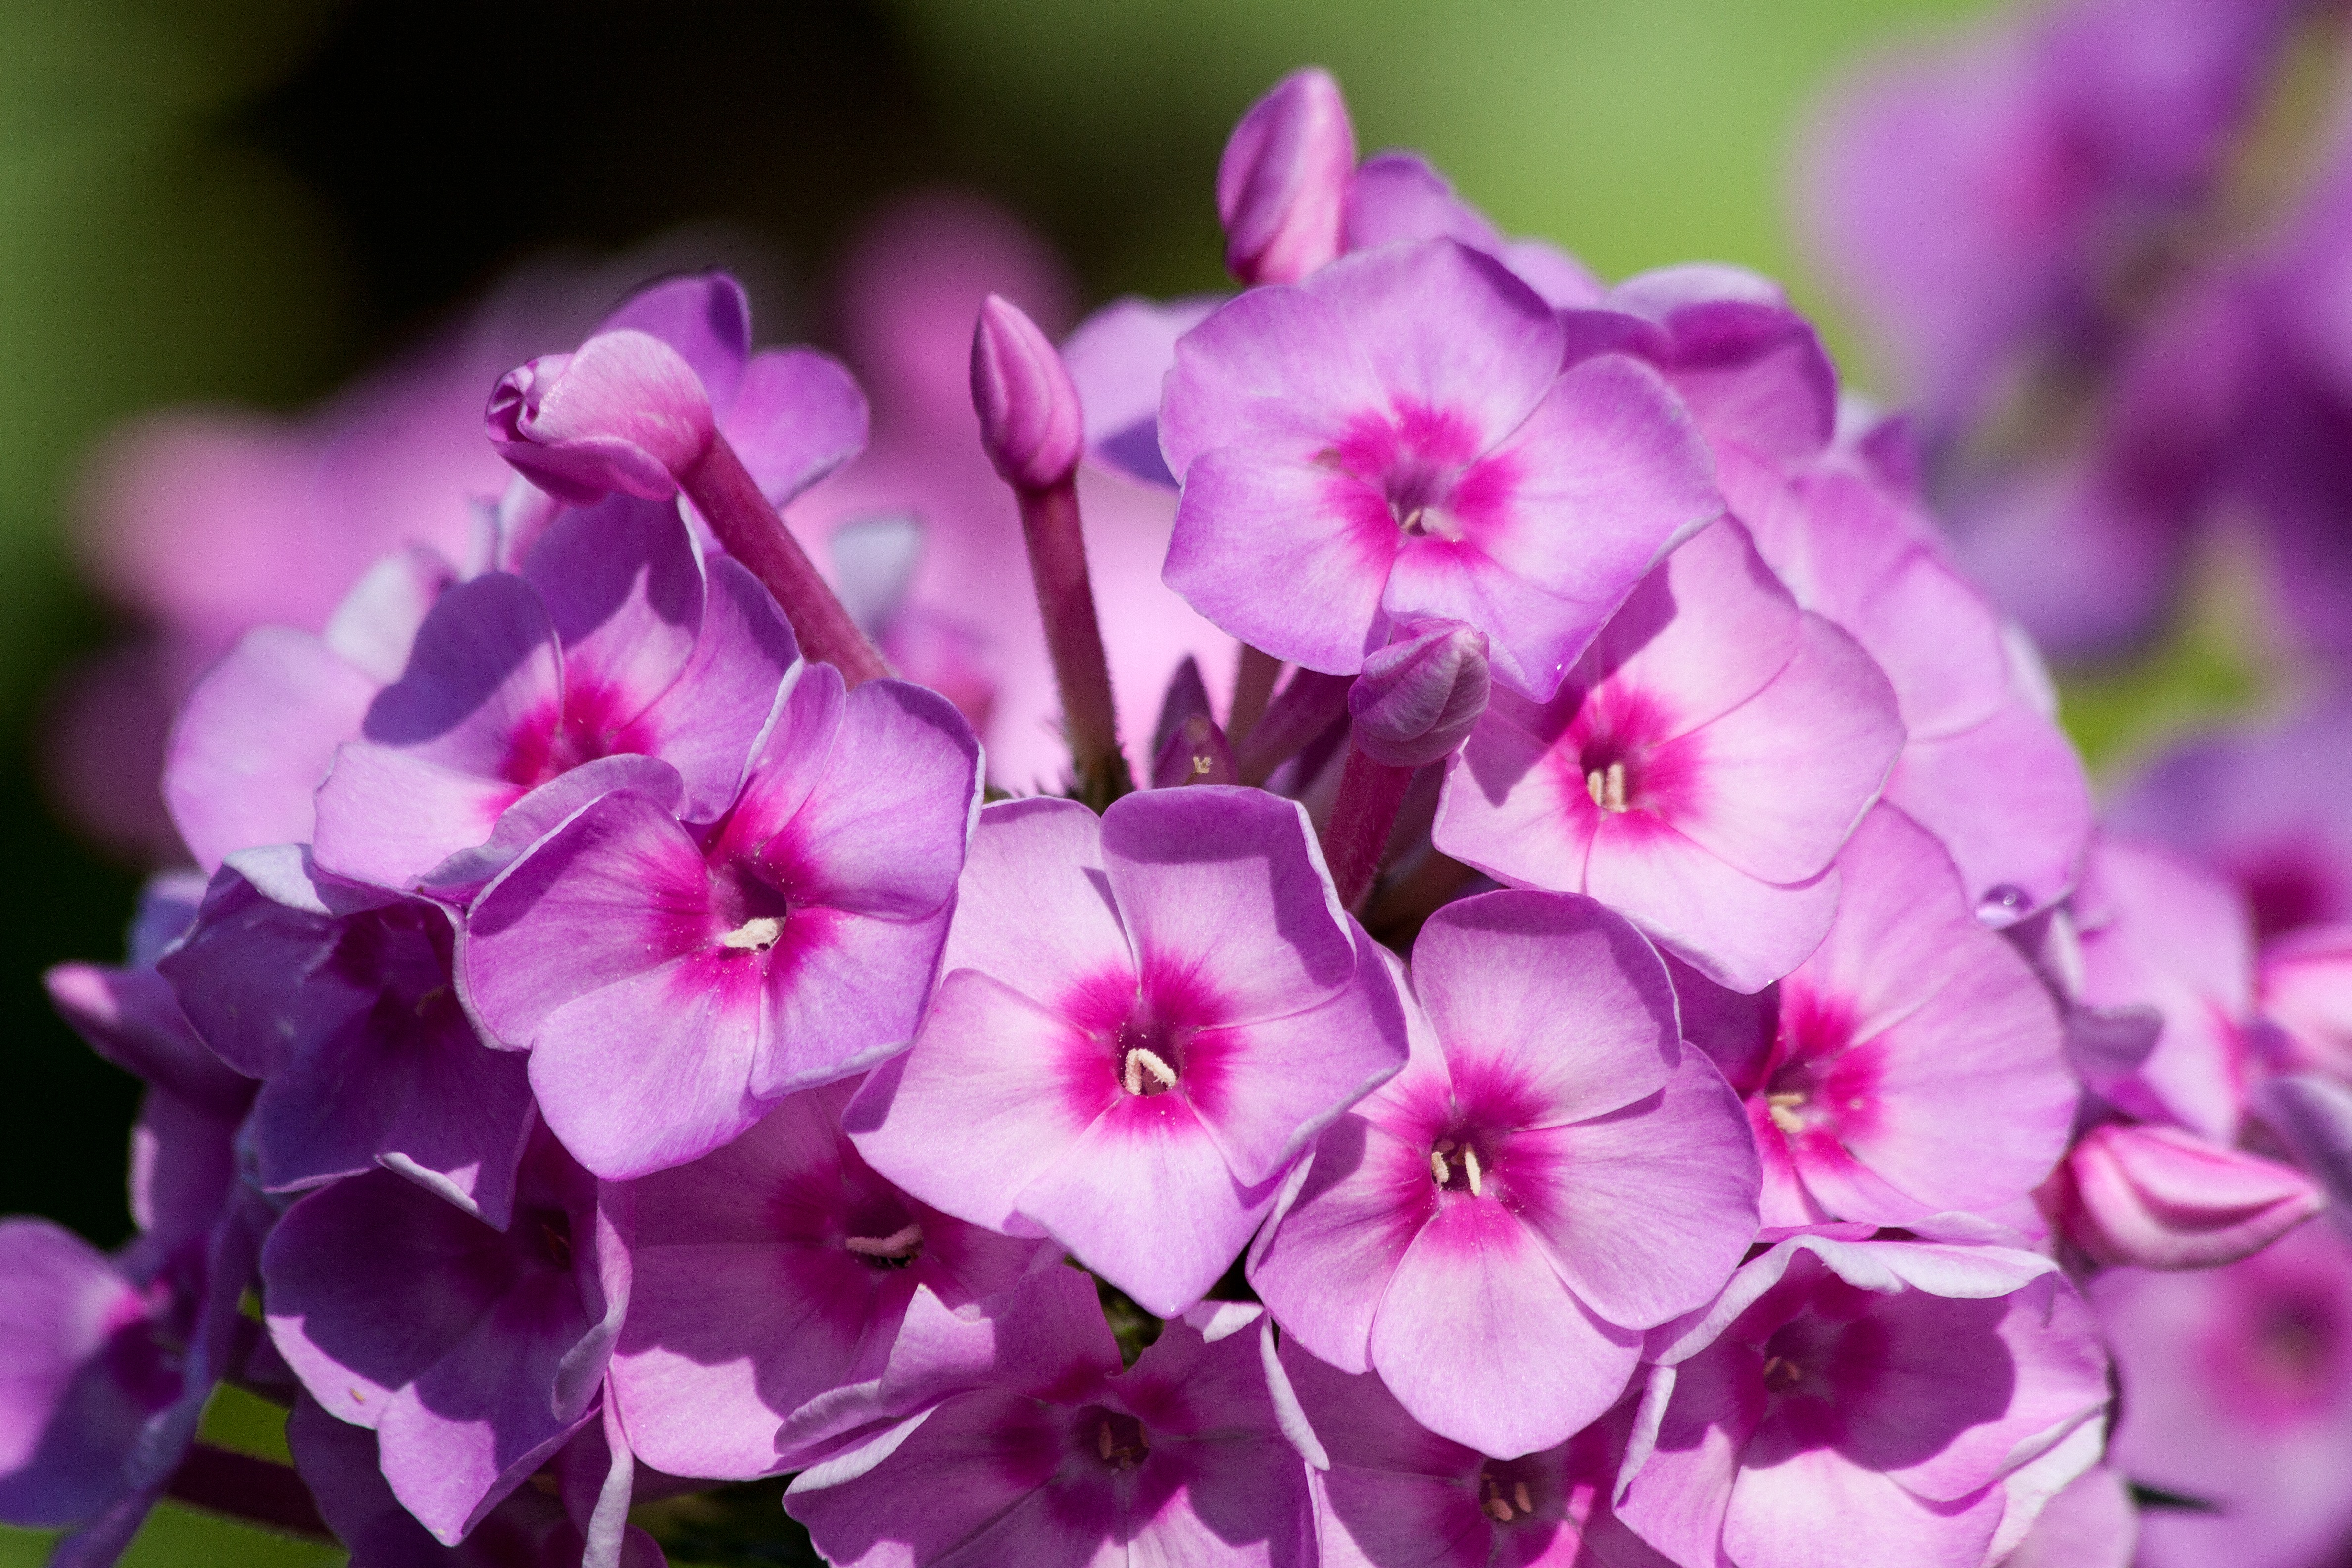
nature, blossom, plant, flower, purple, petal, summer, lush, botany, garden, pink, flora, wildflower, flowers, shrub, bright, flower garden, phlox, macro photography, flowering plant, garden phlox, annual plant, land plant